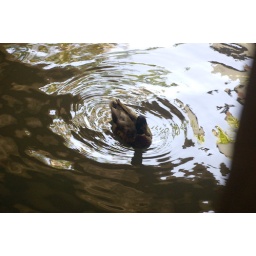
A duck waiting for scraps near our table at Casa del Rio